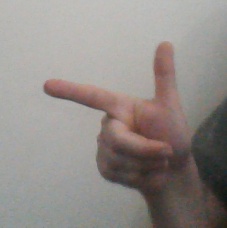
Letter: yaa